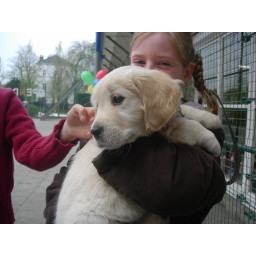
Alix is a female golden retriever and a service dog in training. Picture taken by her foster family.